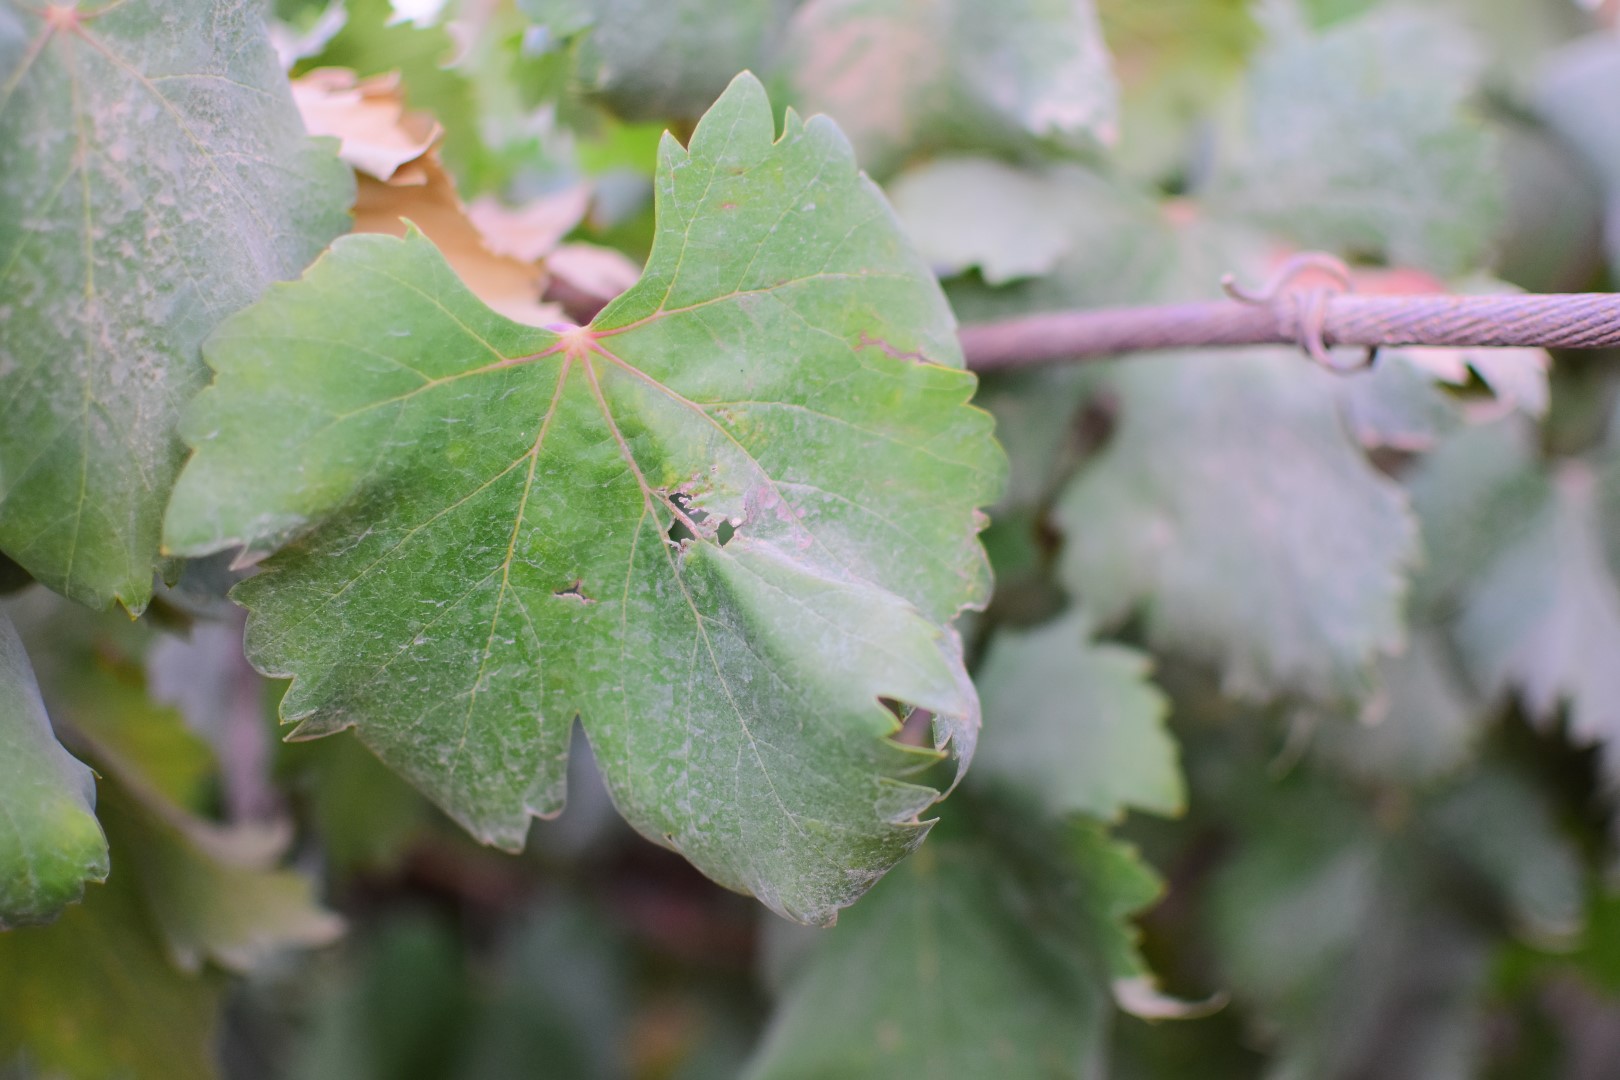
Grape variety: Shdah